The Plan (2014 film)

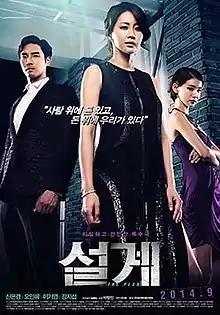
Theatrical poster

The Plan is a 2014 South Korean thriller film directed by Park Chang-jin.